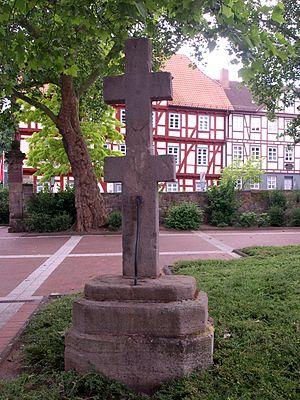
Une croix en pierre ou croix de pierre est le nom d’une croix fabriquée en pierre. Il y a des croix en pierre sous diverses formes dans toutes les régions du monde. Les types courants sont en Europe, Croix en pierre pour les cimetières, Croix mémorielle et croix autel dans les églises. Les croix peuvent être issues de grès, granit, calcaire ou autres types de pierre. Elles ont été taillées pour la plupart hors d’un bloc.